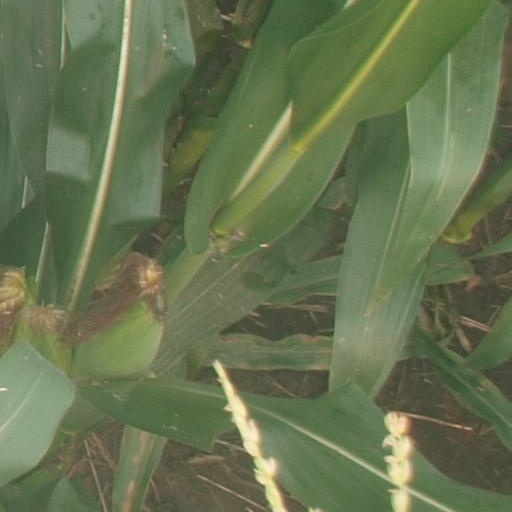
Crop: maize; corn